Henry Herman Harjes

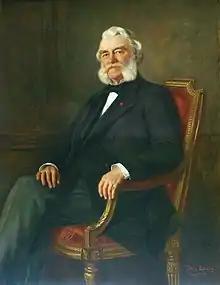
Portrait of his father, John H. Harjes, by Fedor Encke, 1903

Harjes was born on 20 February 1875 in Paris, France. He was a son of John Henry Harjes (1829–1914) and Amelia (née Hessenbruch) Harjes (1841–1934). Among his siblings was Louise Rosalie Harjes (wife of Charles Messenger Moore), Amelia Mae Harjes, John Henry Harjes Jr., Margaretha "Nelly" Harjes (wife of jeweler Jacques Cartier).